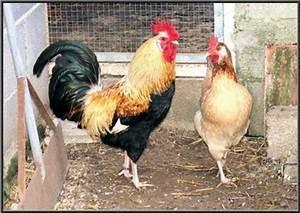
chicken